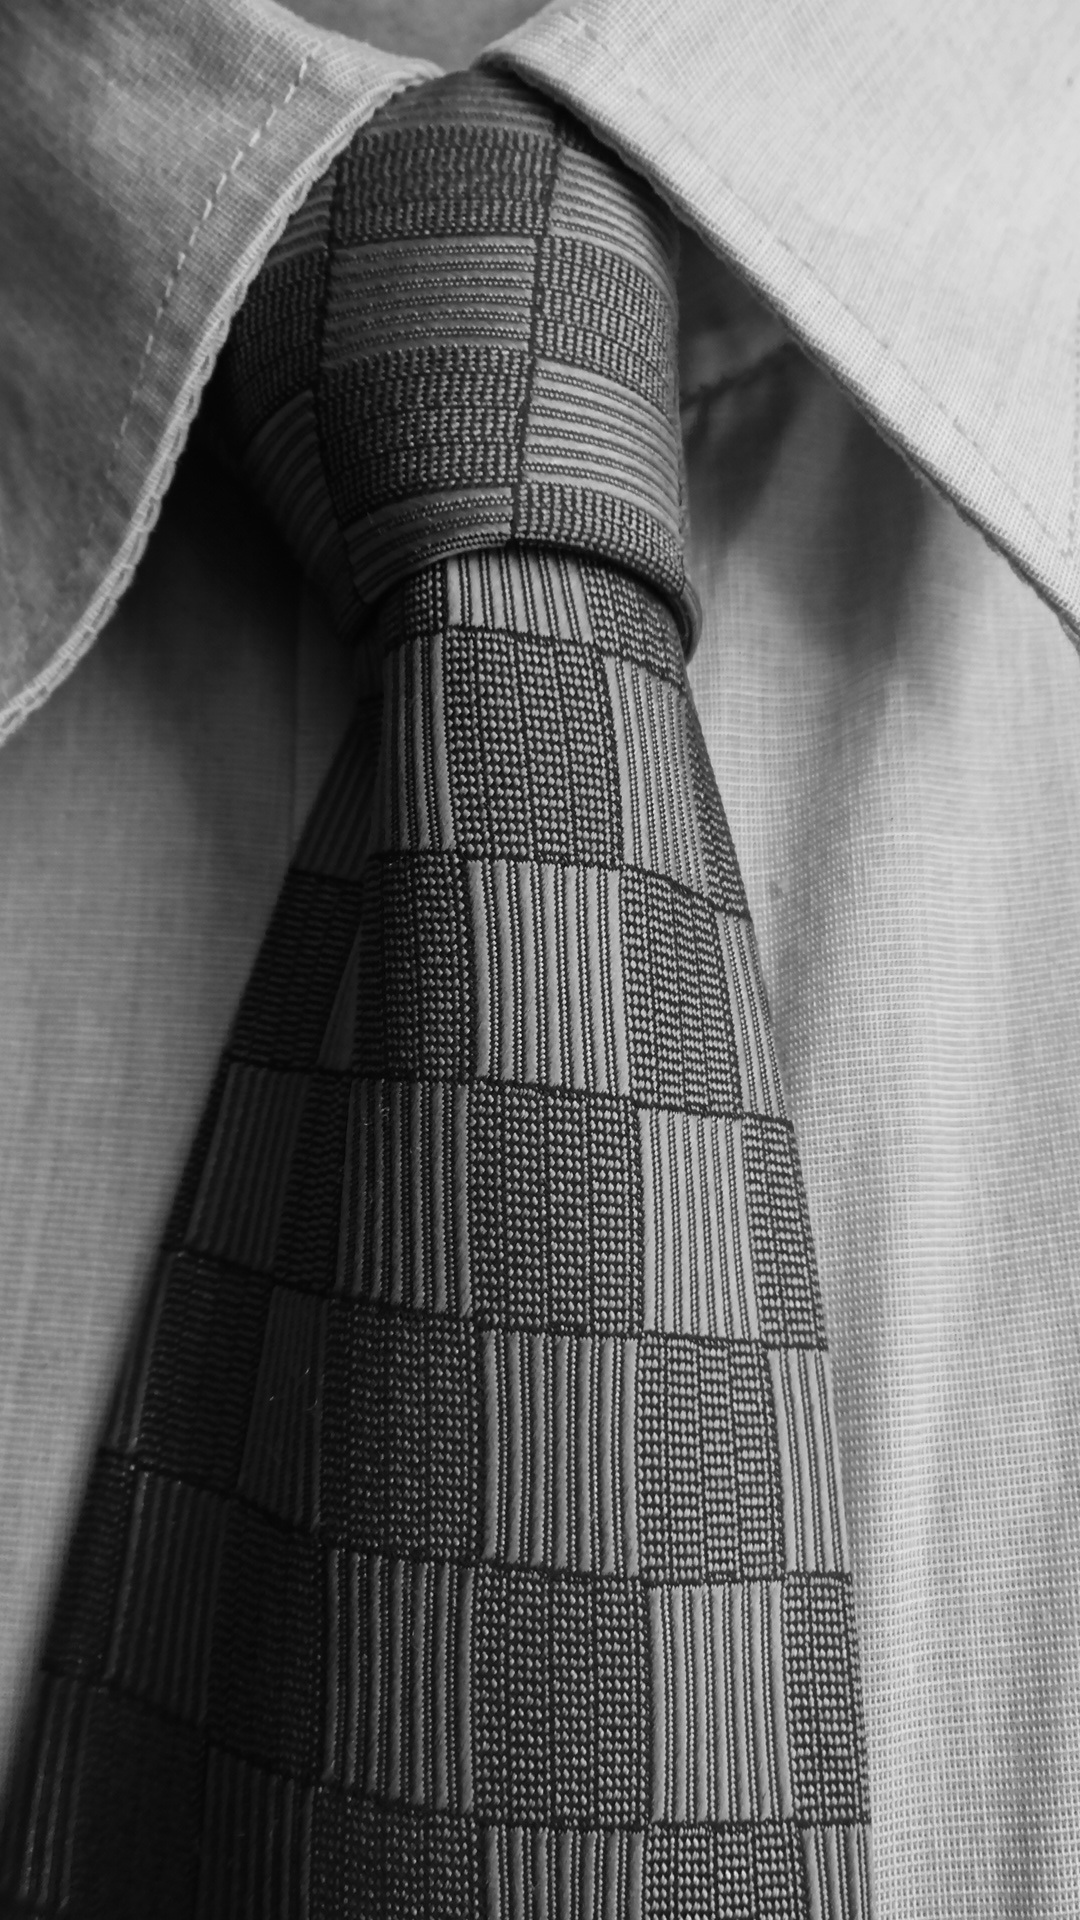
black and white, pattern, coat, tie, clothing, black, monochrome, outerwear, shirt, textile, sepia, classical, dress, design, tiles, costume, monochrome photography, fashion accessory